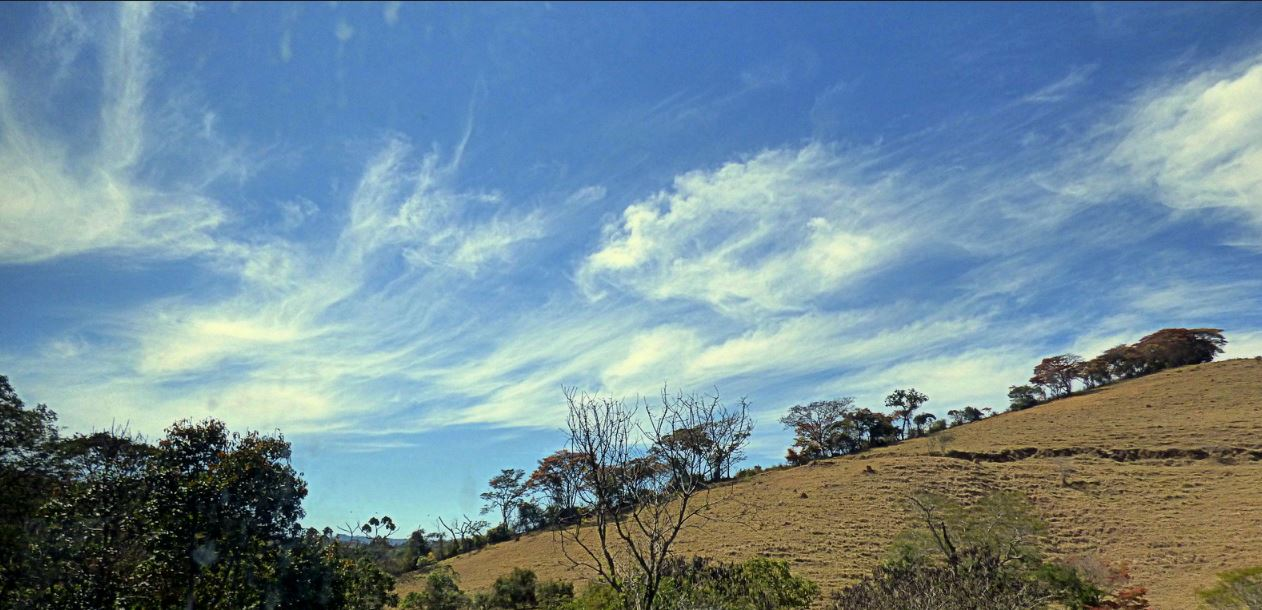
Fire: no
Smoke: no